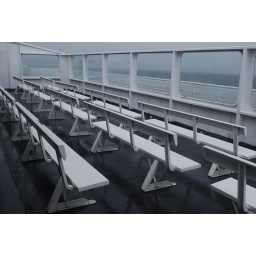
sitting in the rain, watching the grey water fuse with grey sky